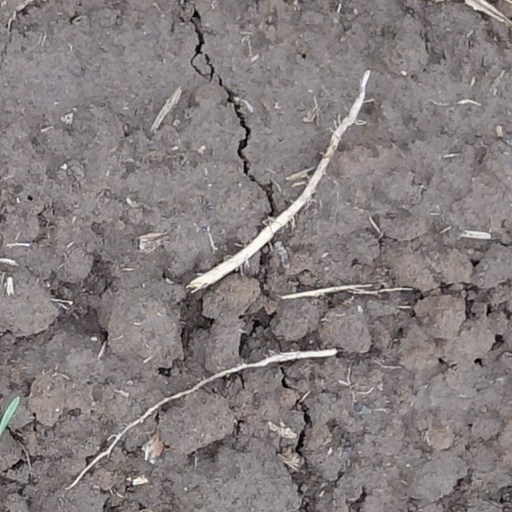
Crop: wheat